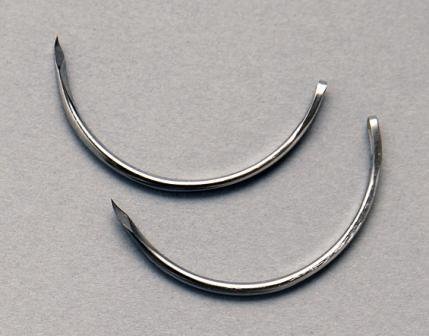
Aspen Surgical Products Trocar Point Suture Needle Richard-Allan® 1.732 Inch Length Mayo Catgut Type Size 2 Needle Single Use - Box of 72 - 217002-BX
NEEDLE, MAYO C-GUT #2 Item Id 319059 MF Id# 217002 Brand Richard-Allan® Manufacturer Aspen Surgical Products Country of Origin India Application Trocar Point Suture Needle Is_Active_Vendor Y Is_DSCSA N Is_Discontinued N Is_Medical_Device Y Lot_Tracking_Flag N Material Stainless Steel Needle Length 1.732 Inch Length Needle Length Range 40.1 to 60 mm Needle Shape 1/2 Circle On_Allocation N Size Size 2 Needle Supplier_ID 3569219 Type Mayo Catgut Type UNSPSC Code 42312206 Usage Single Use Latex Free Indicator Not Made with Natural Rubber Latex Features Sterile 5 year shelf life from date of manufacture
Brand: Aspen Surgical Products
Category: Business & Industrial > Medical > Medical Instruments > Surgical Needles & Sutures > Surgical Needles